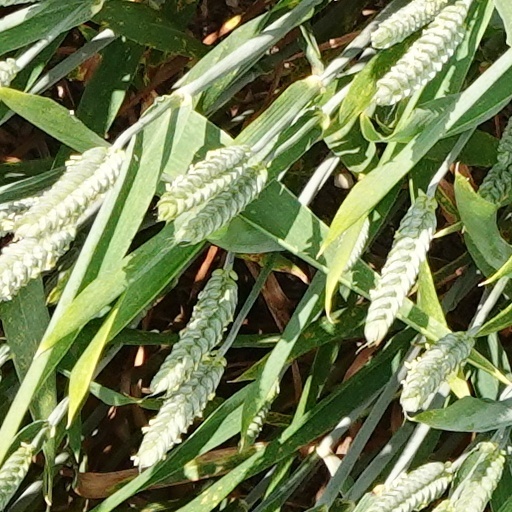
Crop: wheat